MLP SE

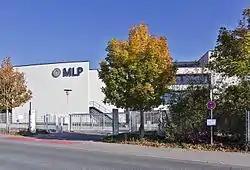

MLP SE (formerly MLP AG, founded as Marschollek, Lautenschläger und Partner GbR) is a German corporation providing financial services, especially personal financial planning advisory. It is based in Wiesloch, Baden-Württemberg and was founded on 1 January 1971 in Heidelberg by Eicke Marschollek and Manfred Lautenschläger.